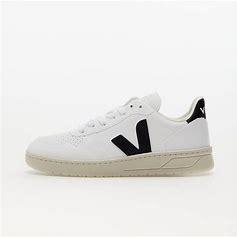
Brand: Veja
Model: V 10 CWL